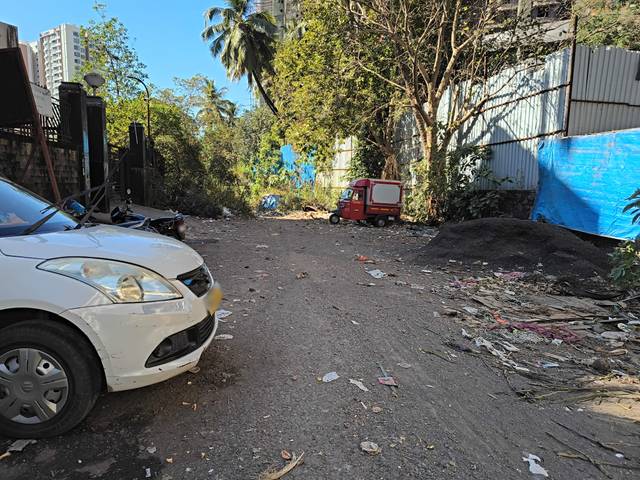
Region: India
Coordinates: 19.164, 72.856